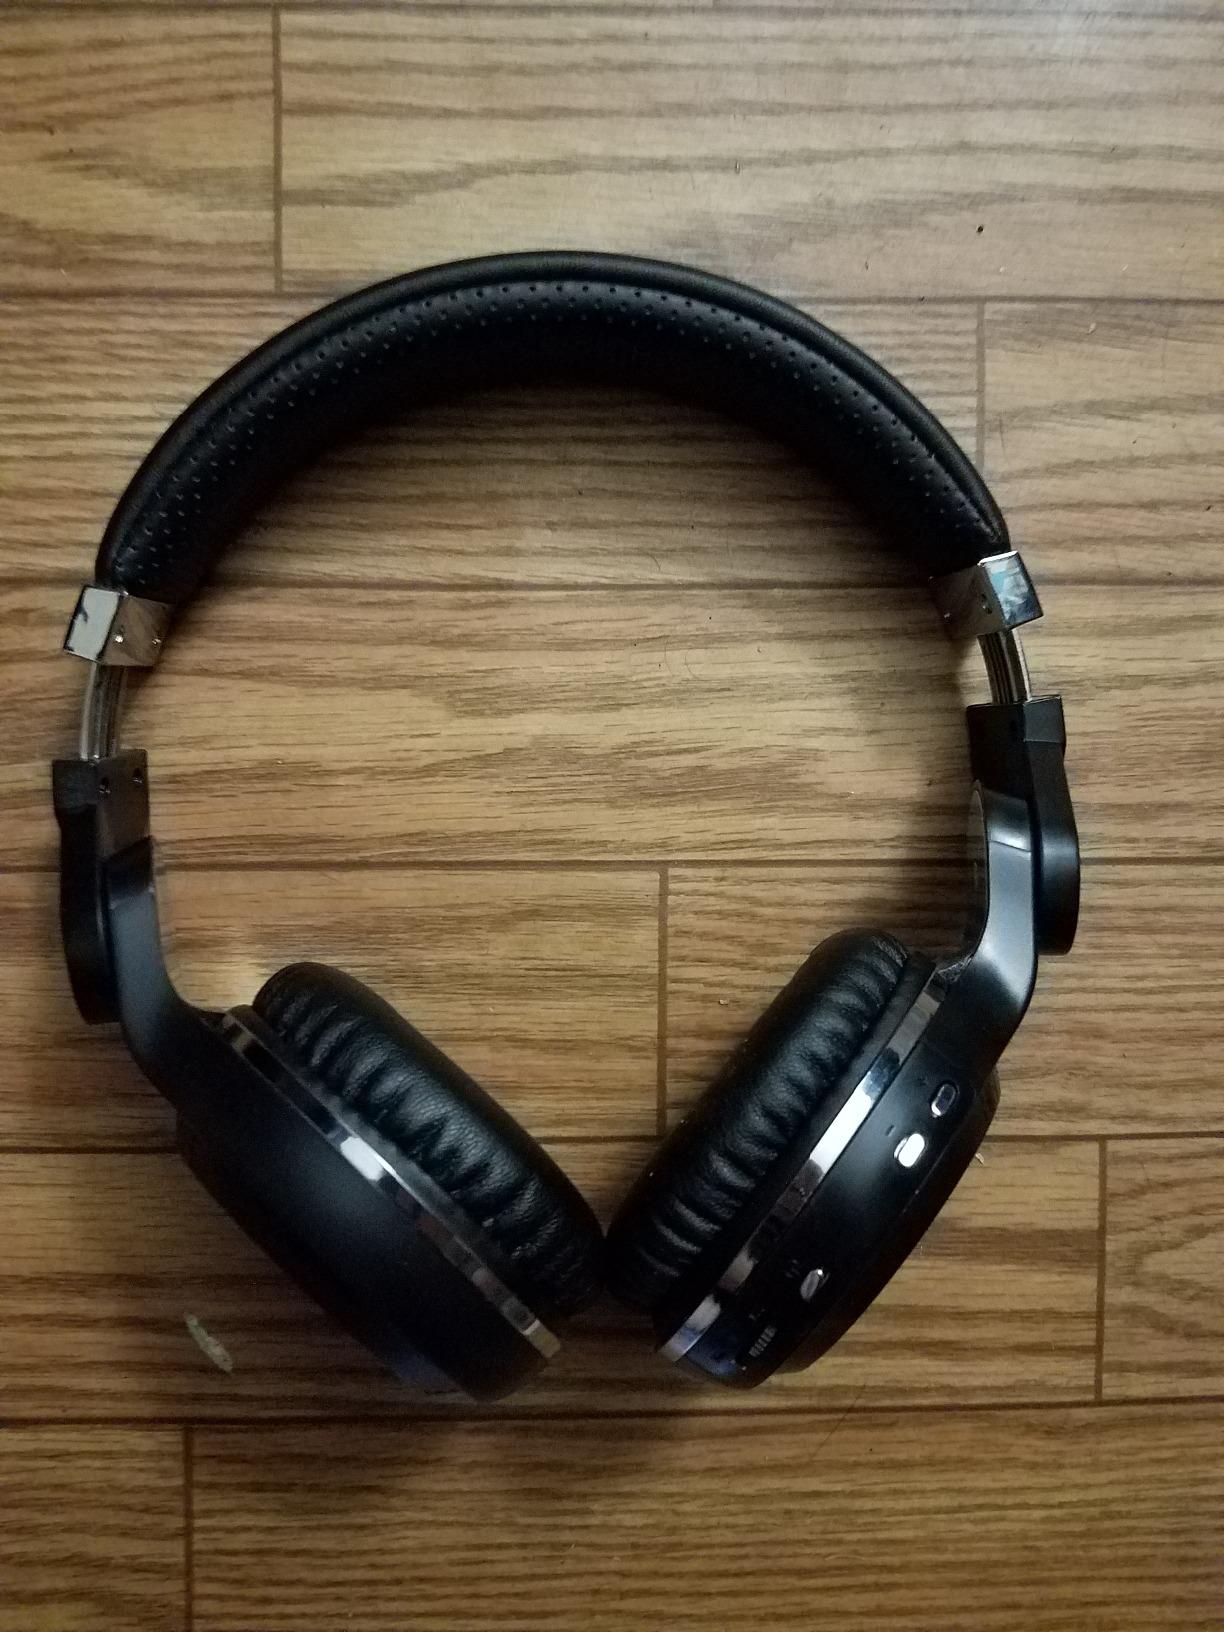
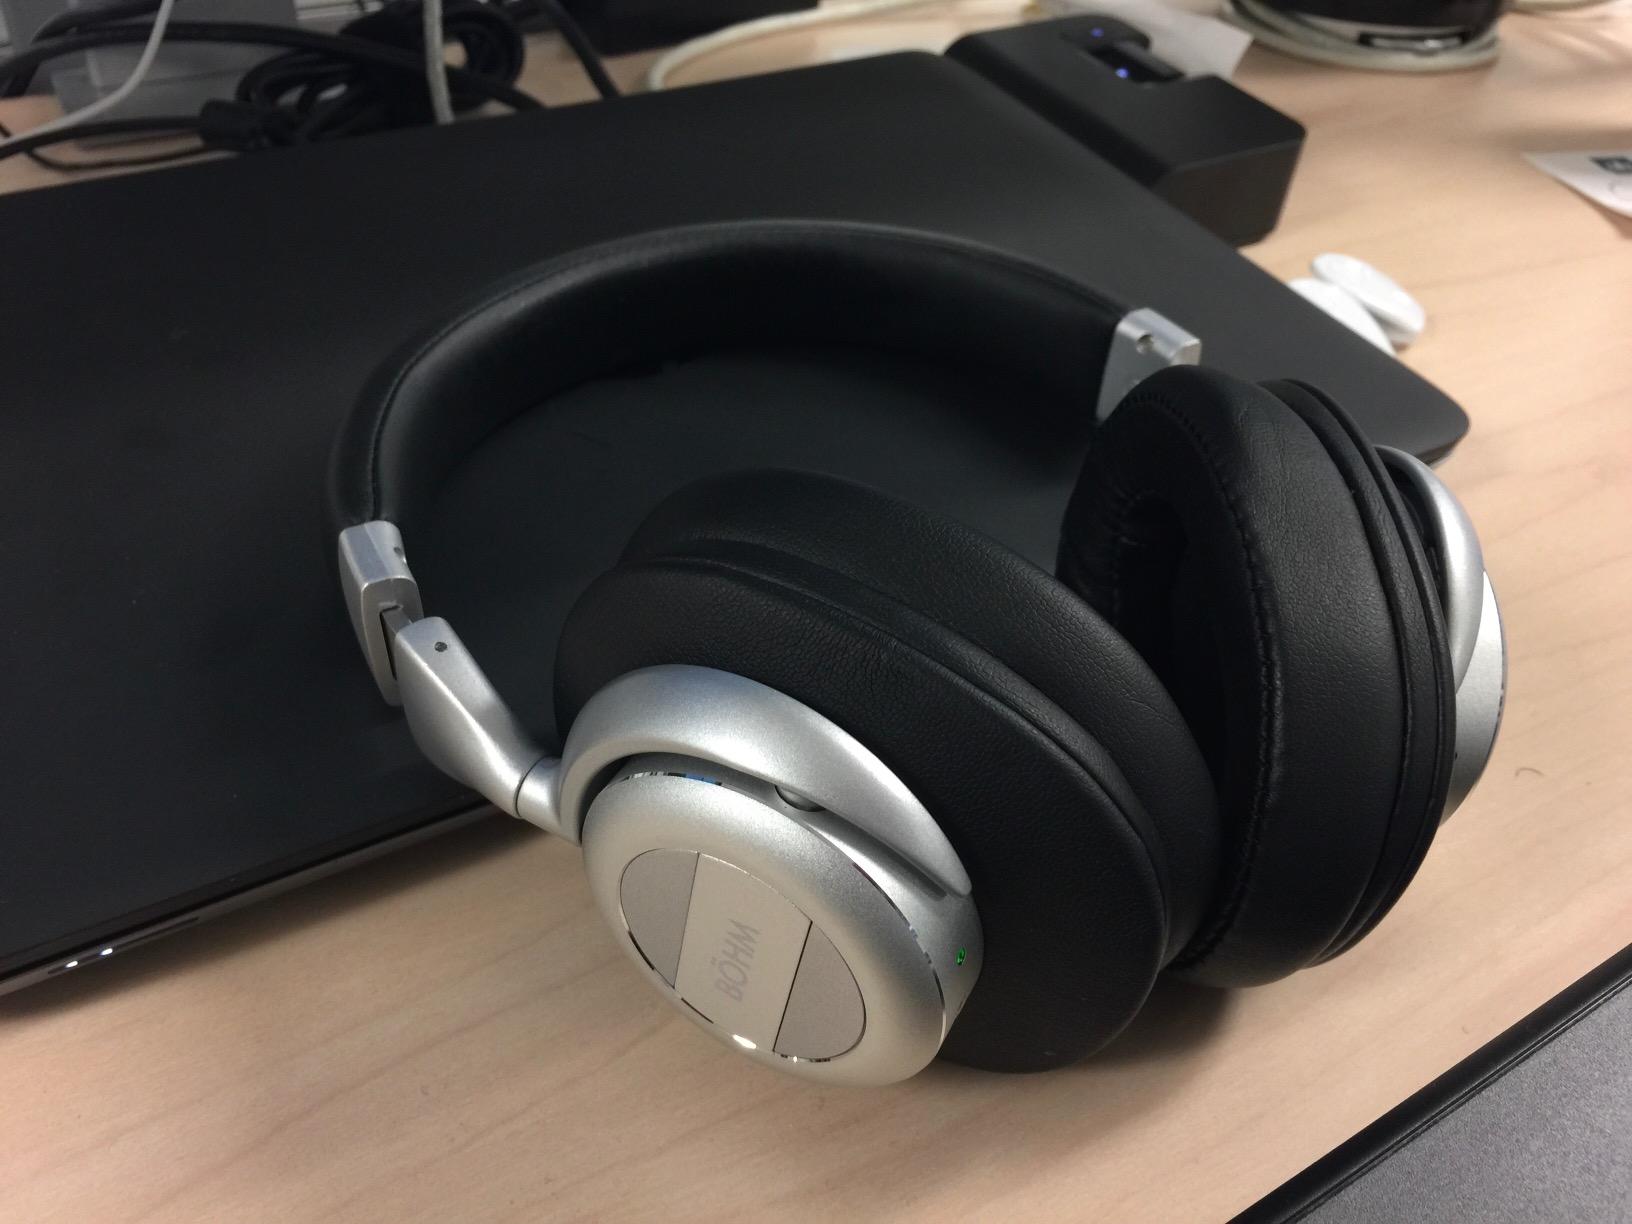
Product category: headphones
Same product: no